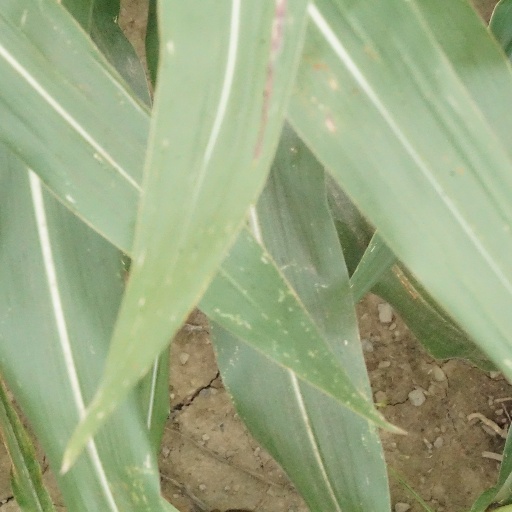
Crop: maize; corn